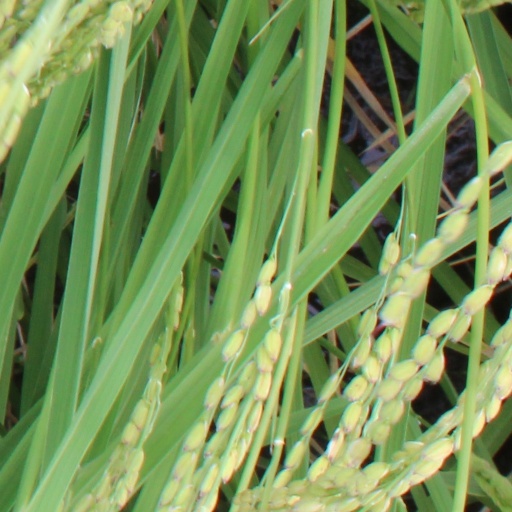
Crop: rice